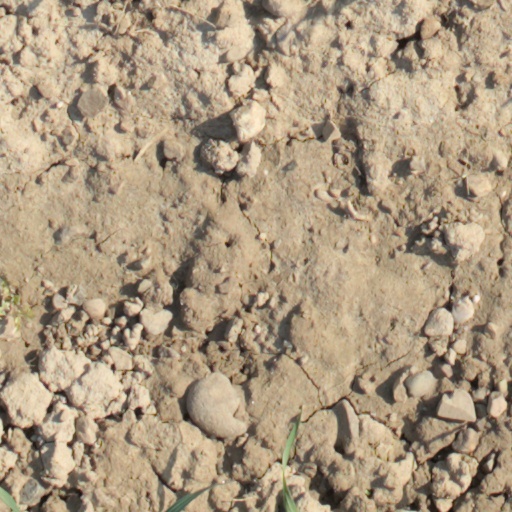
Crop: wheat